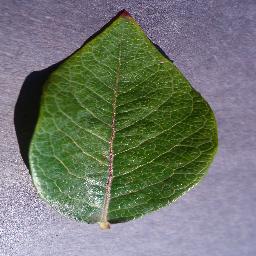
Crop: blueberry
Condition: healthy